Osella PA6/PA7

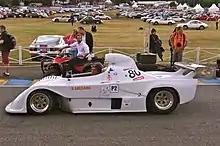
1978 Osella BMW PA6

The Osella PA6 and Osella PA7 are Group 6 (Sports 2000) prototype racing car designed, developed, and built by Osella, to compete in the World Sportscar Championship sports car racing series between 1978 and 1982. It was powered by a number of different engines, including the BMW M12/7 and the Cosworth BDG, and the Cosworth FVA was also used. After retiring from sports car racing, these cars later competed in hillclimb racing.